London Library

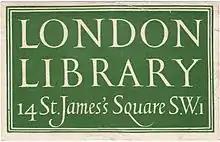
20th-century London Library book label designed by Reynolds Stone

The Library's collections, which range from the 16th century to the present day, are strong within the fields of literature, fiction, fine and applied art, architecture, history, biography, philosophy, religion, topography, and travel. The social sciences are more lightly covered. Pure and natural sciences, technology, medicine and law are not within the library's purview, although it has some books in all of those fields; books on their histories are normally acquired. Periodicals and annuals on a wide range of subjects are also held in the collections. Special collections include subjects of hunting, field sports, Rubaiyat of Omar Khayyam, and of Jewish interest.